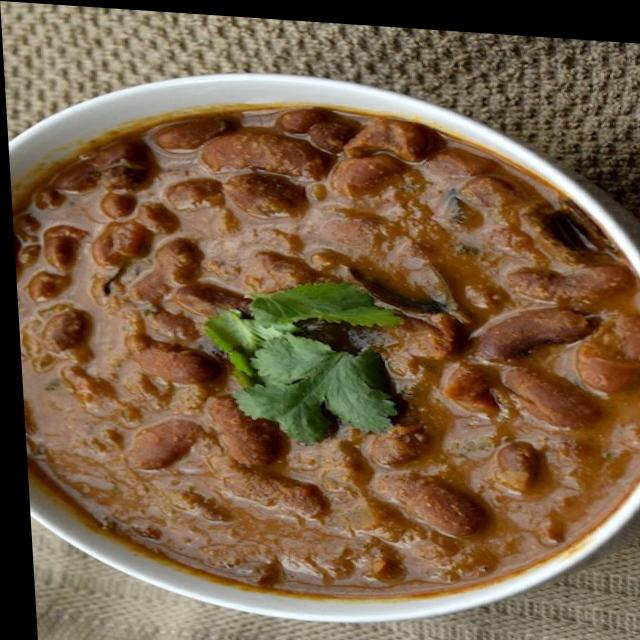
Dish: rajma_curry